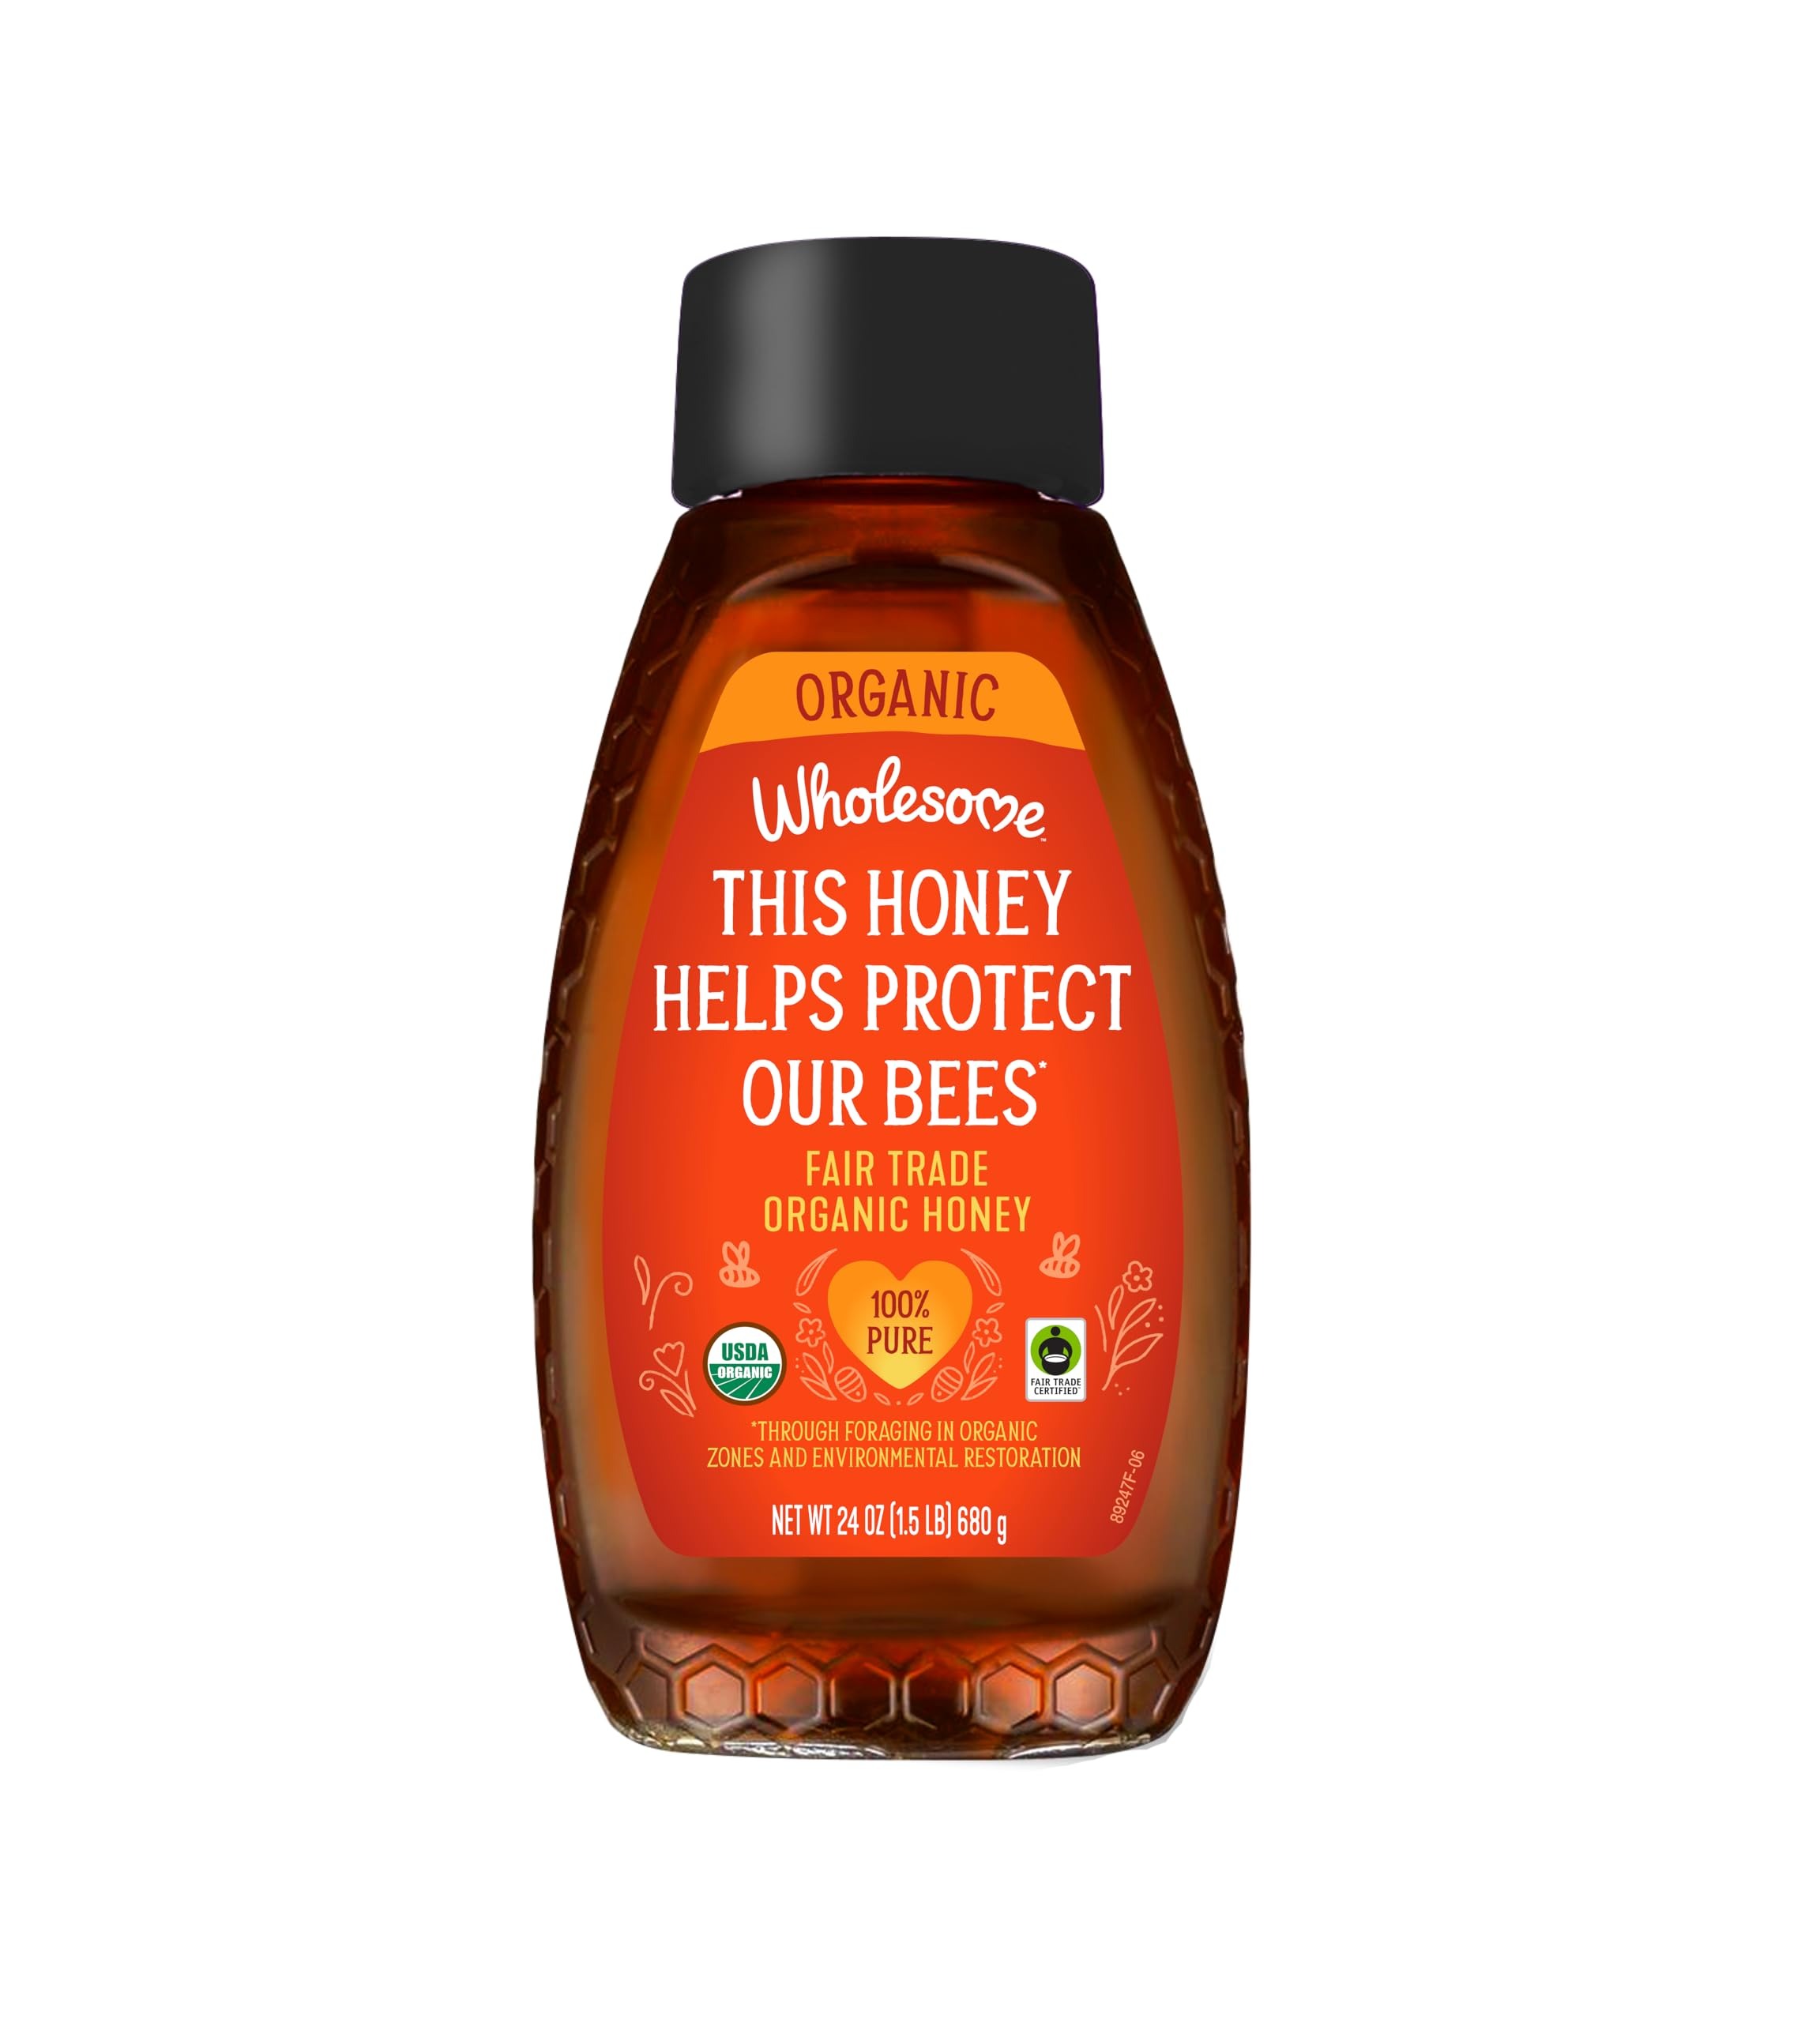
Item Name: Wholesome Sweeteners 24-Ounce Organic Honey Bottle, 100% Pure, Fair Trade Certified, Non GMO Project Verified & Gluten Free, 1 Pack
Bullet Point 1: DELICIOUSLY SWEET INGREDIENTS: Wholesome Organic Honey is deliciously decadent, with only one simple, pure ingredient - organic honey.
Bullet Point 2: USAGE: Our organic honey is perfect for sweetening tea and coffee as an everyday treat and adding delicious decadence to baked goods.
Bullet Point 3: SOURCING: Our organic honey comes from bees foraging in organic zones in Brazil.
Bullet Point 4: CERTIFIABLE QUALITY: USDA Organic, Fair Trade Certified, Non-GMO Project Verified, Kosher Certified, Gluten Free, and BioChecked Non-Glyphosate
Bullet Point 5: WHOLESOME MISSION: We are on a mission to create positive meaningful change by bringing bakers, makers and farmers together through better food. We believe everyone deserves All the Best - in your baking and making, for our farmers and for our planet.
Value: 24.0
Unit: Ounce

Price: 14.38